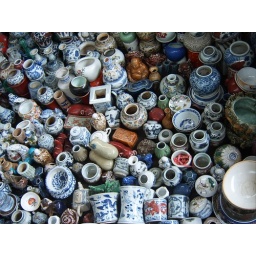
on the floor of a flea market in beijing